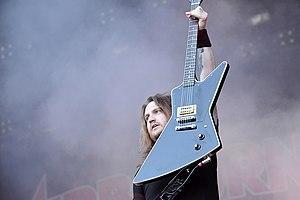
Matt ""Harri"" Harrison brille avec le groupe au festival de Beauregard le samedi 8 juillet 2017."
Airbourne est un groupe de hard rock australien, originaire de Warrnambool. Il est formé en 2003 par les frères Joel O'Keeffe et Ryan O'Keeffe, David Roads et Justin Street. En 2004, ils publient un EP intitulé Ready to Rock.